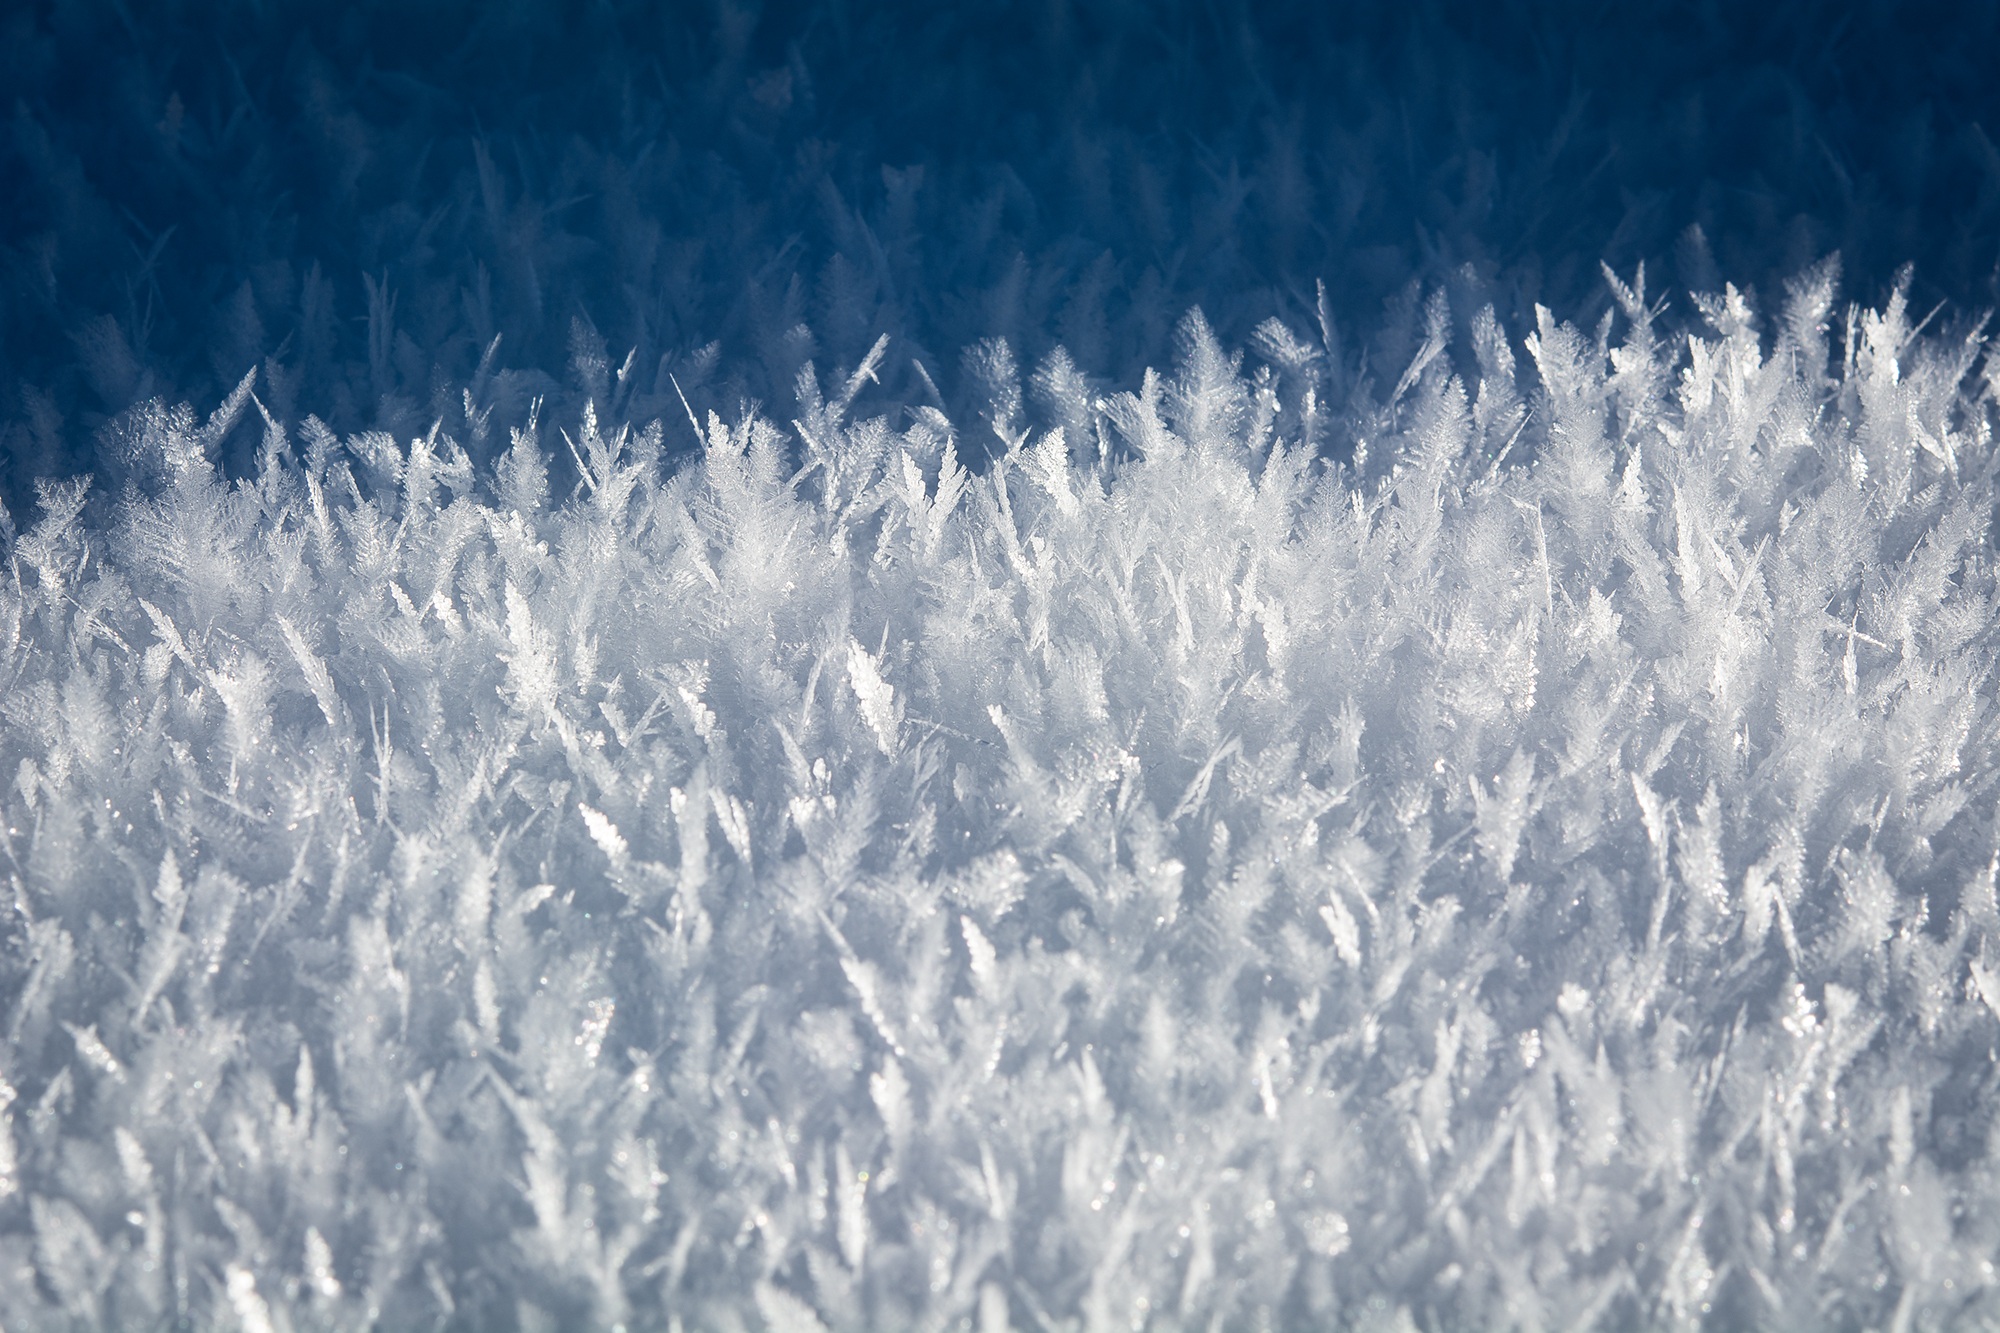
nature, snow, cold, winter, cloud, sky, wave, frost, atmosphere, ice, weather, frozen, blue, close, season, sunny, iced, wintry, winter magic, freezing, light and shadow, winter impressions, freezing temperatures, eiskristalle, on frozen, crystals, hardest, atmospheric phenomenon, atmosphere of earth